Krups

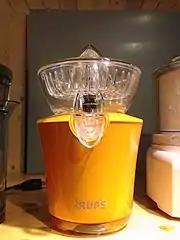
Krups juicer

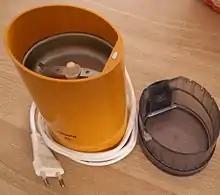
Krups coffee grinder (European market)

The company began in 1846 manufacturing precision scales and mainly industrial balances, in Wald, now a district of Solingen in North Rhine-Westphalia. This was the company's principal product for the next 110 years.